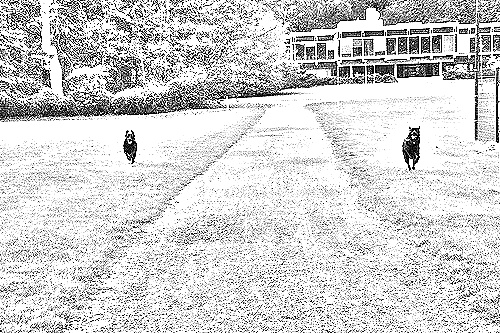
Portrait style: Sketch Portrait